Graptopetalum bellum

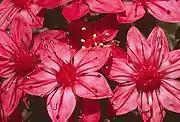
Flowers of "Graptopetalum bellum"

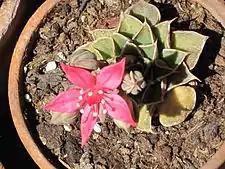
"Graptopetalum bellum" in pot

"Graptopetalum bellum" is cultivated as an ornamental plant. This species requires more shade than the others of the family, as it is found near cliffs in the wild.